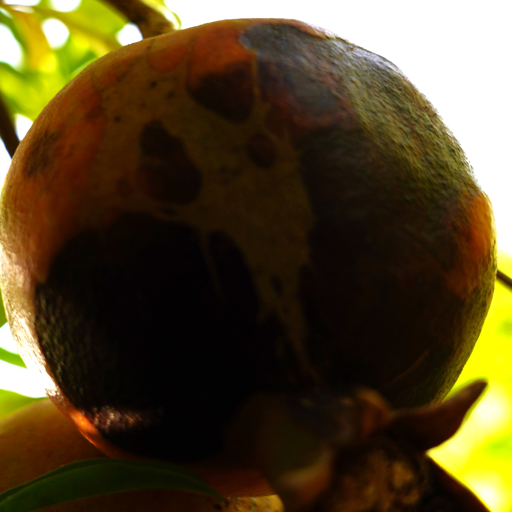
Label: Colletotrichum spp